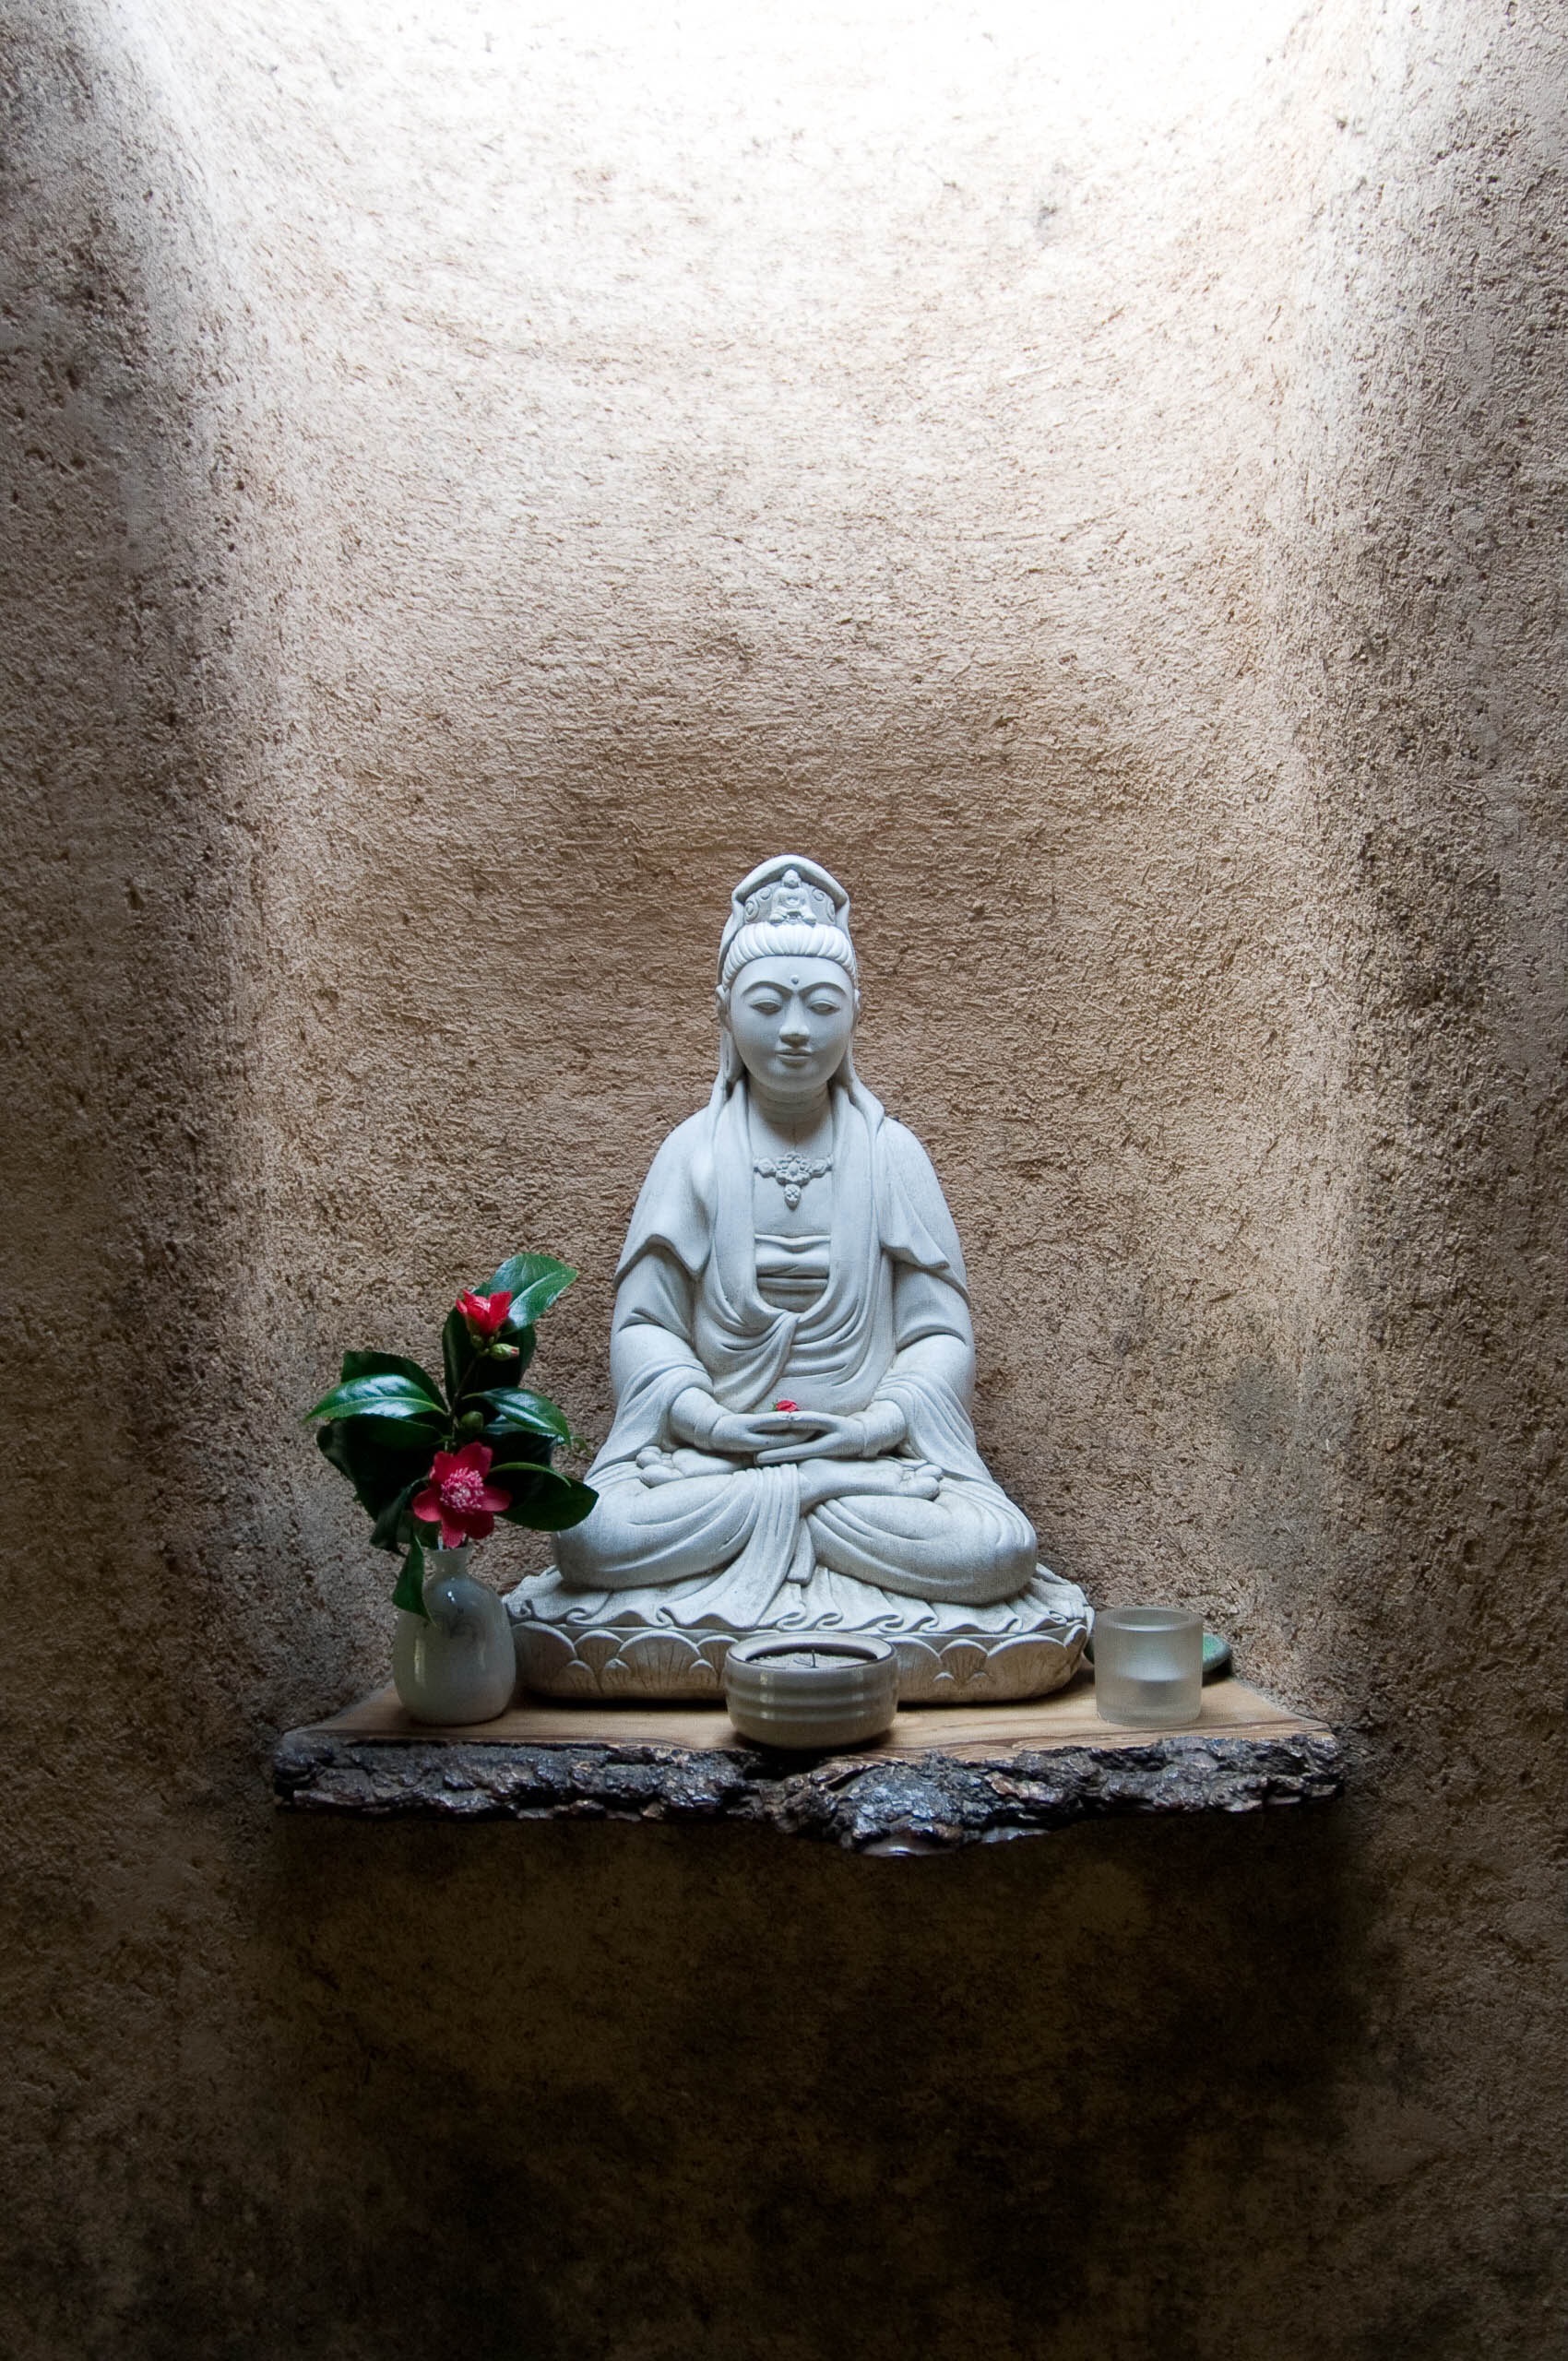
monument, statue, zen, art, meditation, temple, gautama buddha, ancient history, human positions